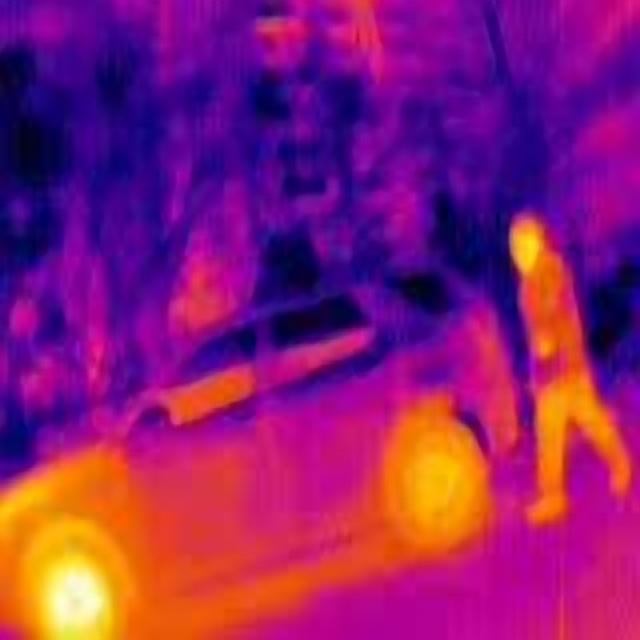
Detected objects:
label: person